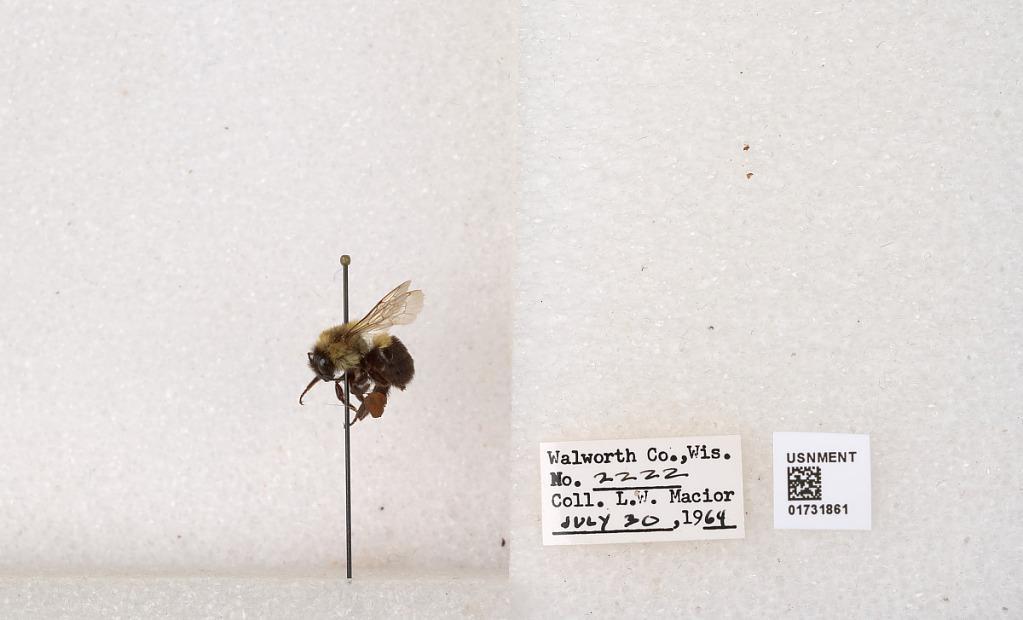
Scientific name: Bombus impatiens Cresson
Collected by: L. Macior
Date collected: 1964-7-30
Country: United States
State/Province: Wisconsin
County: Walworth
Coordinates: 42.6685, -88.5419